Großkorbetha station

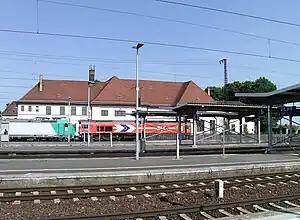
2012

Großkorbetha station is a railway station in the municipality of Großkorbetha, located in the Burgenlandkreis district in Saxony-Anhalt, Germany.